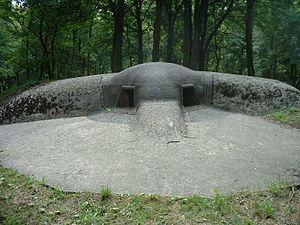
Cloche Pamart du fort de Souville.
La place fortifiée de Verdun est une place forte centrée sur la ville de Verdun, dans l'Est de la France. Appelée camp retranché de Verdun à partir de la fin du XIXᵉ siècle, elle prend en août 1915 le nom de région fortifiée de Verdun, en englobant les forts du rideau des Hauts de Meuse.
Le fort de Souville, appelé brièvement fort Lemoine, est un des forts de la place fortifiée de Verdun, situé sur la commune de Fleury-devant-Douaumont. Construit à partir de 1876 à 396 m d'altitude, c'est un fort de première génération, dont les dessus et environs ont servi de champs de bataille lors de la bataille de Verdun en 1916, durant la Première Guerre mondiale.